Slip forming

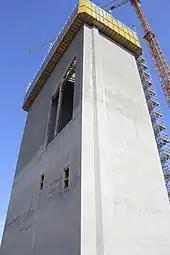
Slipform monobox system

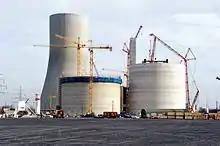
Two coal silos being constructed by slip forming

In horizontal slip forming for pavement, curbs, and traffic separation walls, concrete is laid down, vibrated, worked, and settled in place while the form itself slowly moves ahead. This method was initially devised and utilized in Interstate Highway construction initiated by the Eisenhower administration during the 1950s.